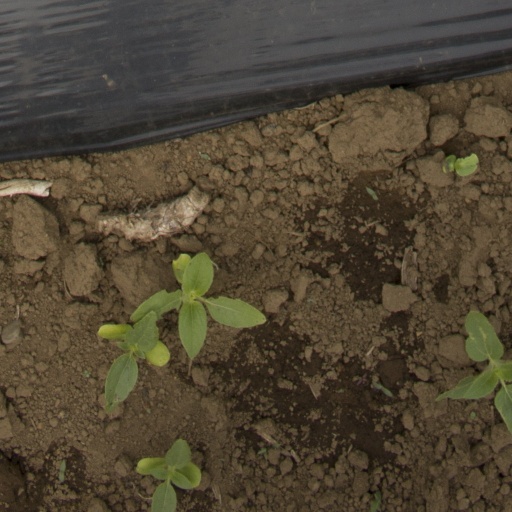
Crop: Jerusalem artichoke